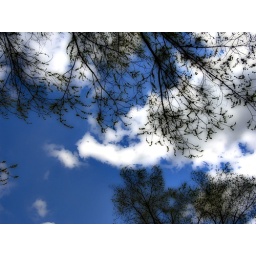
A spring day, trees not yet in full bloom, looking up at the wonderful blue sky and white clouds.